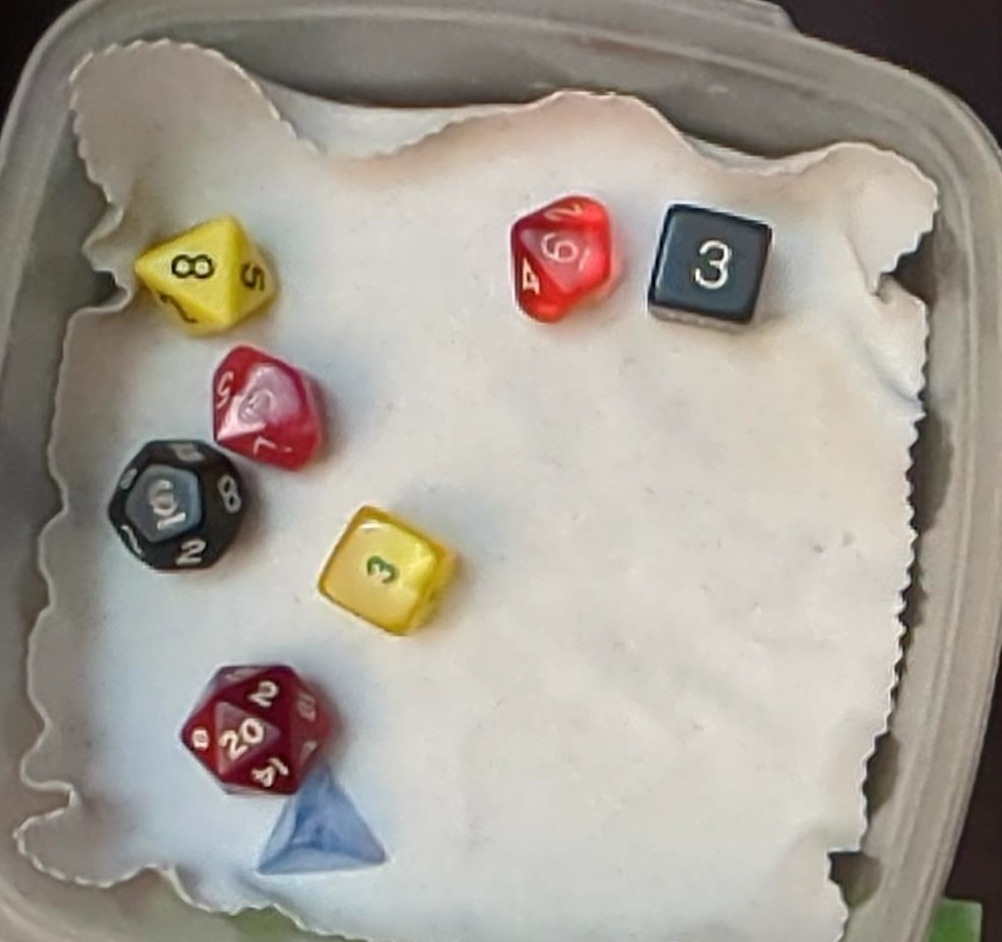
Dice in frame:
type: d4
value: 4
type: d6
value: 3
type: d6
value: 3
type: d8
value: 8
type: d10
value: 9
type: d10
value: 3
type: d12
value: 10
type: d20
value: 20
Label source: human
Face values trusted: no